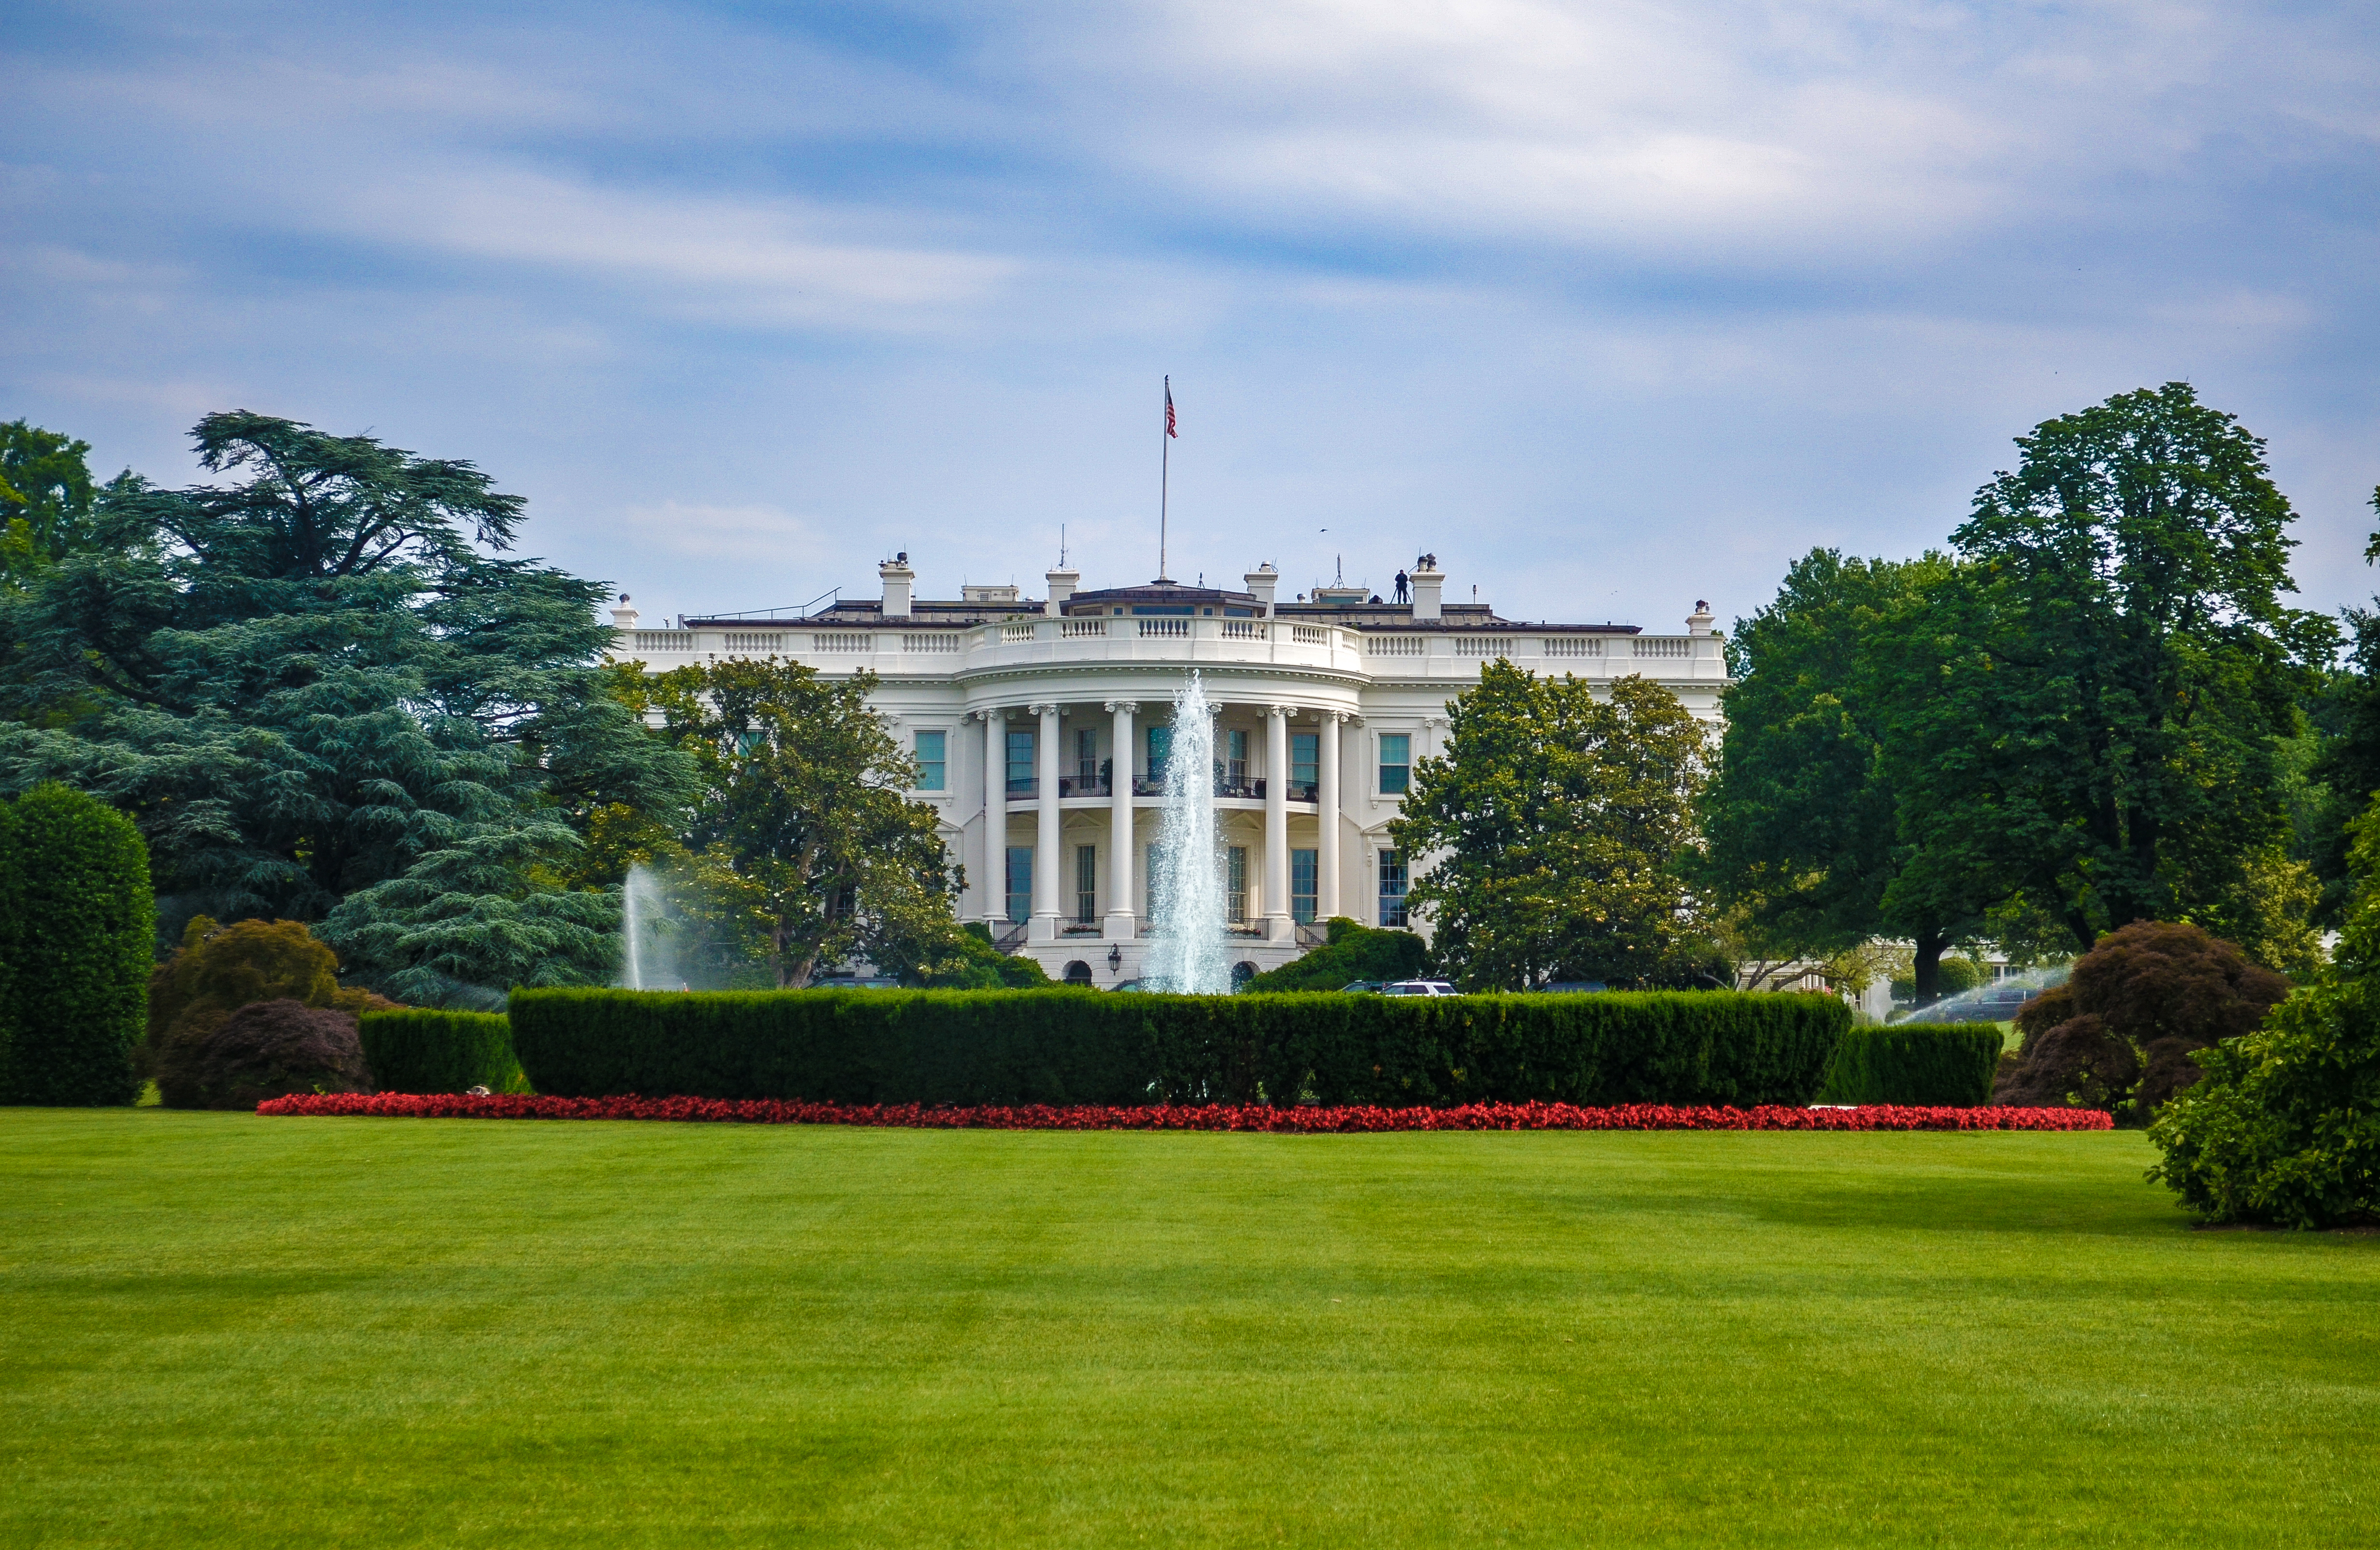
tree, grass, architecture, structure, lawn, mansion, building, chateau, palace, park, america, residence, garden, stadium, white house, estate, stately home, sport venue